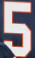
Number: 5